Dynamic frequency selection

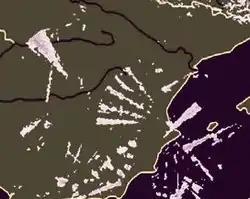
Interference by 5 GHz Wi-Fi seen on Doppler weather radar

Dynamic Frequency Selection (DFS) is a channel allocation scheme specified for wireless LANs, commonly known as Wi-Fi. It is designed to prevent electromagnetic interference by avoiding co-channel operation with systems that predated Wi-Fi, such as military radar, satellite communication, and weather radar, and also to provide on aggregate a near-uniform loading of the spectrum (uniform spreading). It was standardized in 2003 as part of IEEE 802.11h.